Willow (song)

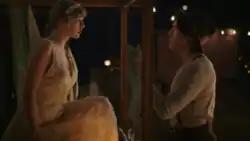

"Willow" is a chamber folk ballad with Americana stylings, indie folk orchestration, tropical house accents, and a hip hop-leaning rhythm reminiscent of Swift's 2017 album, "Reputation". It is built around a glockenspiel, drum machines, cello, French horn, electric guitars, violin, flute, and orchestrations, and is characterized by its "breathless" chorus.